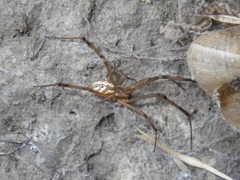
Species: Lactrodectus_hesperus